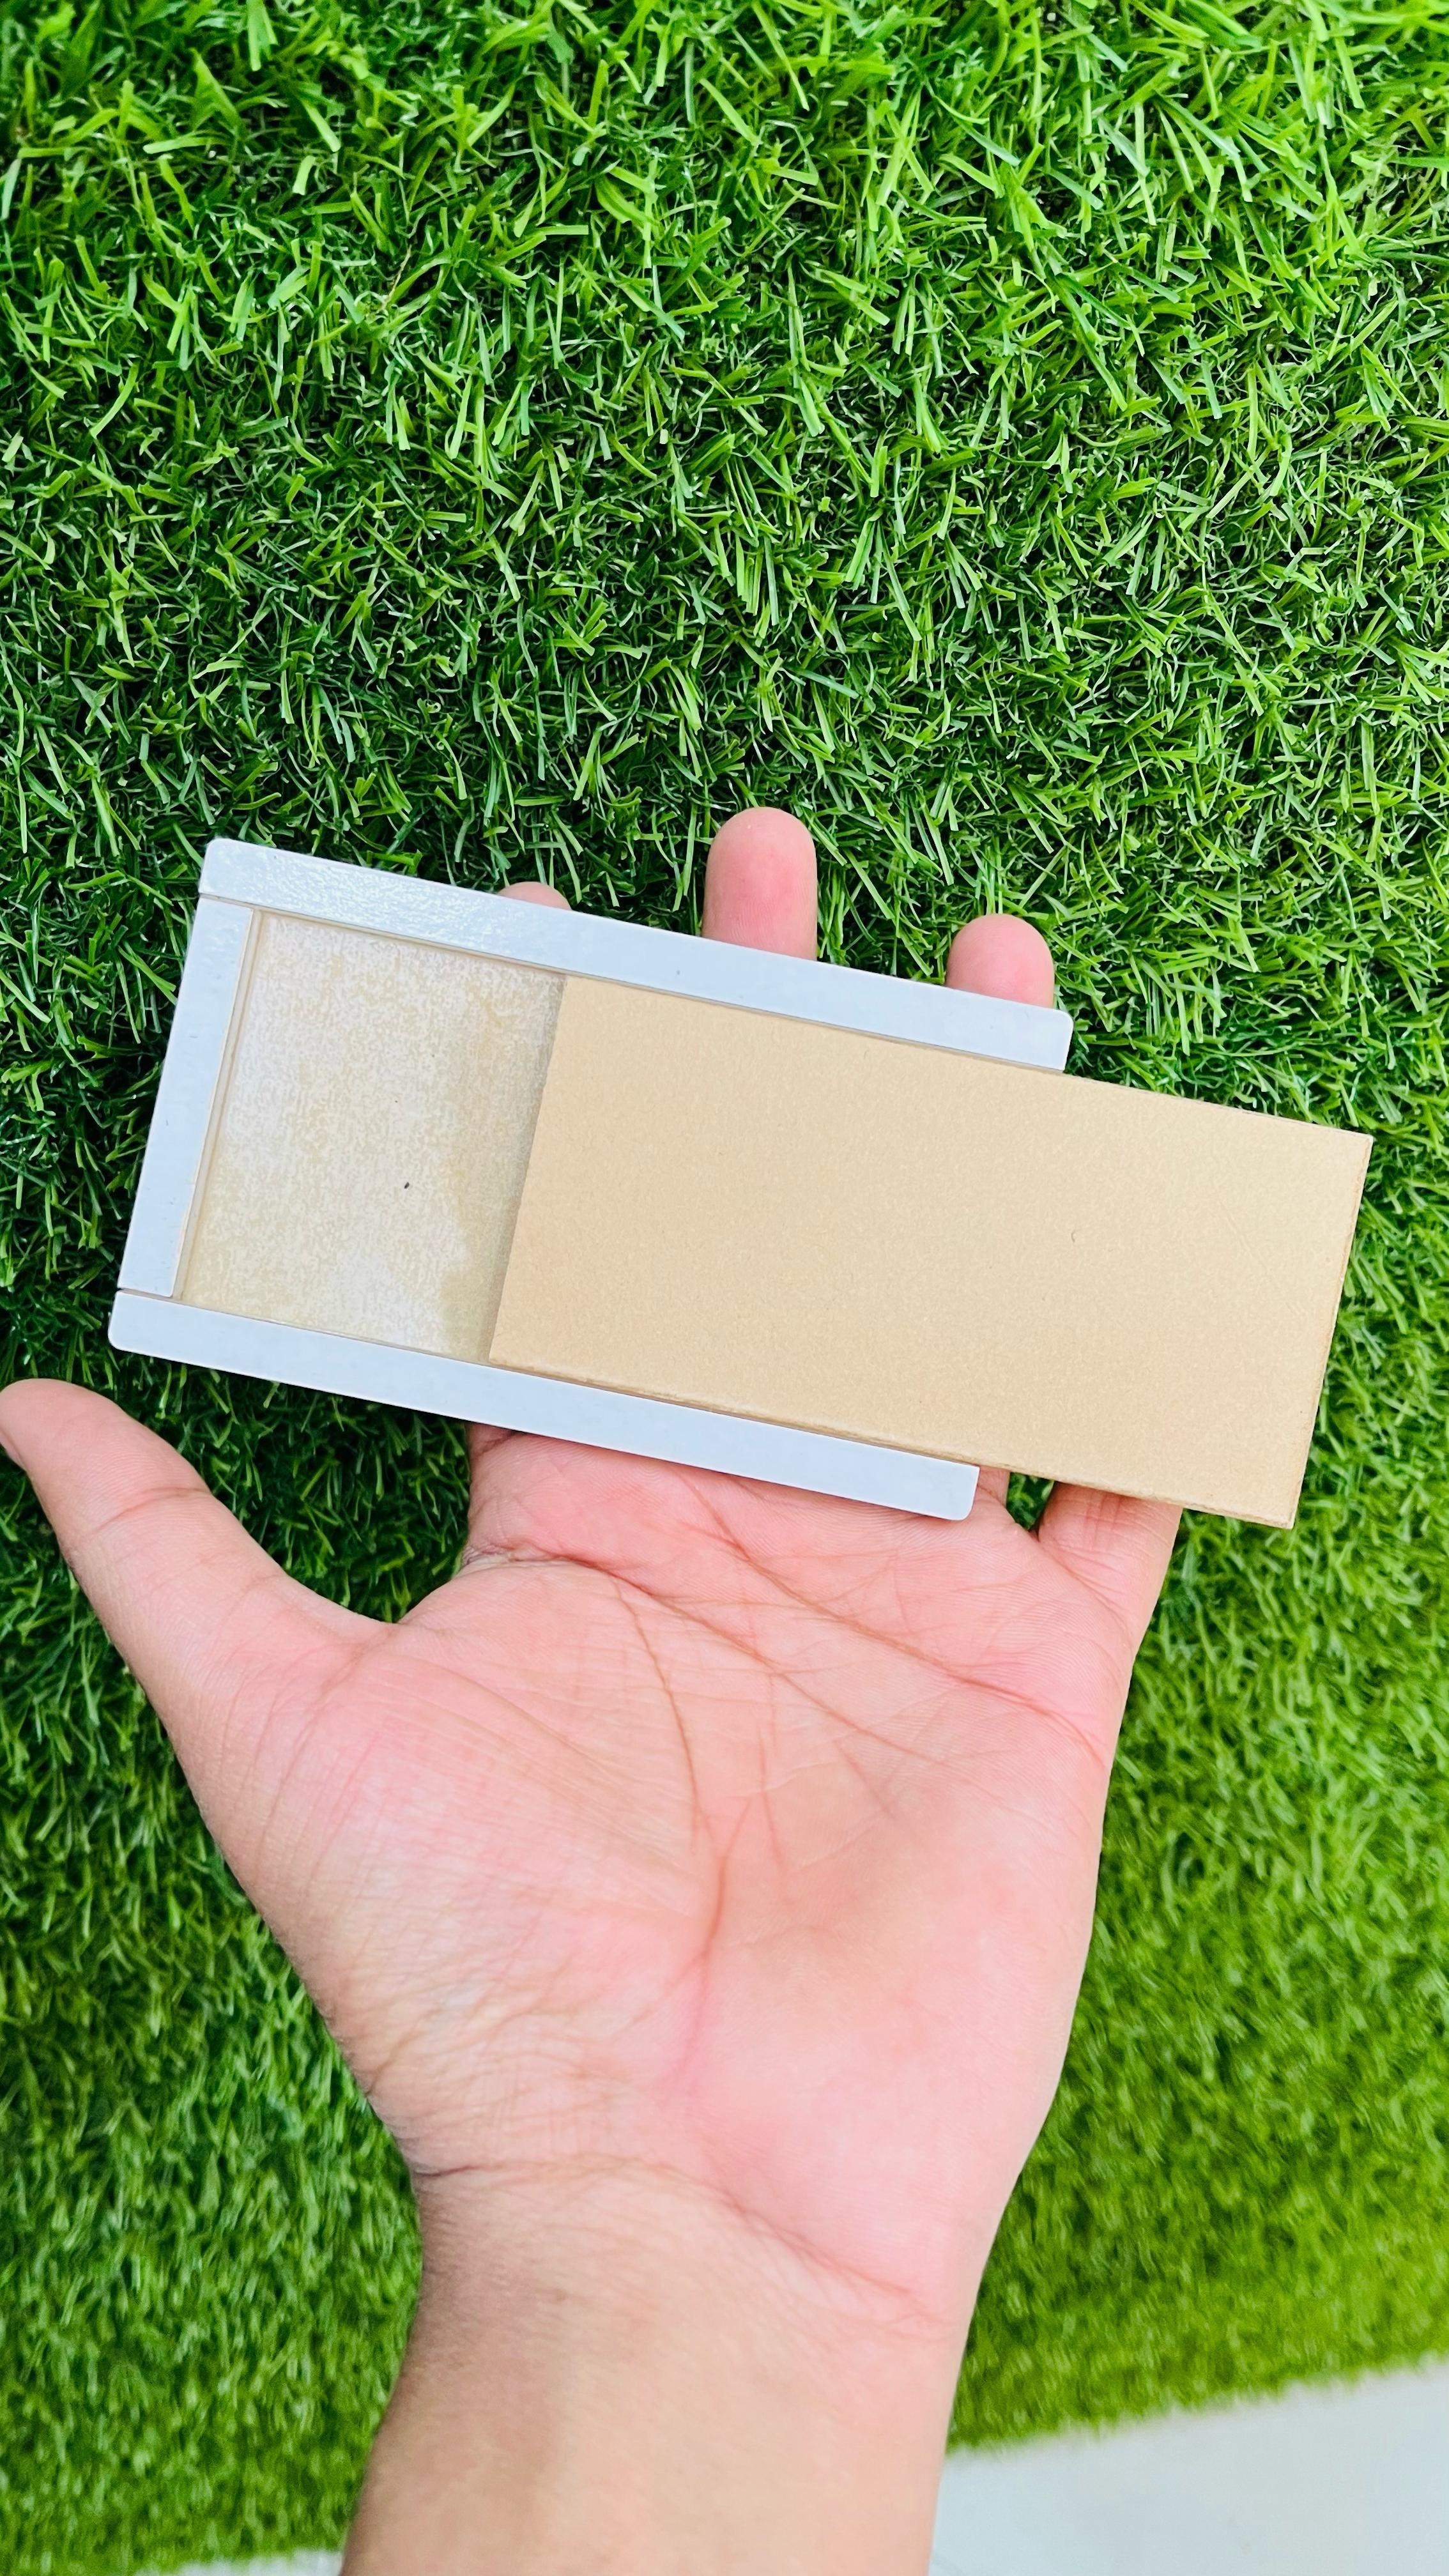
Universal Car FASTag Holder – Strong Grip & Easy Installation
Brand: speedxcel charm
Category: Electronics > Toll Collection Devices